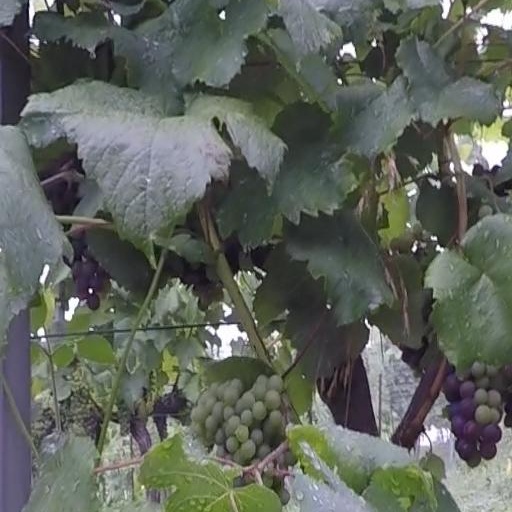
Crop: grape